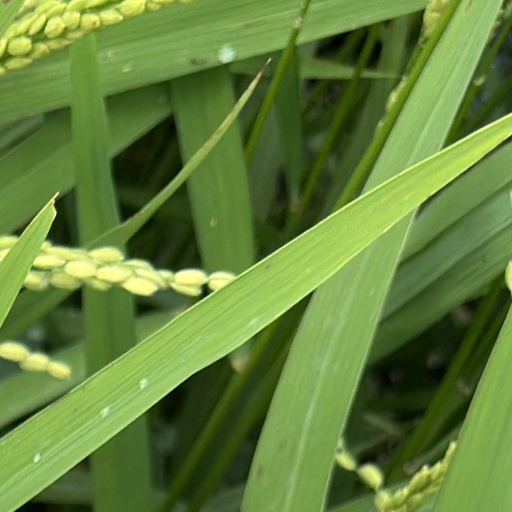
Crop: rice